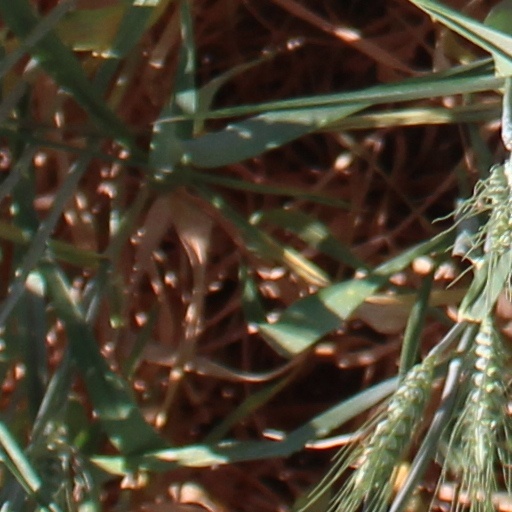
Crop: wheat